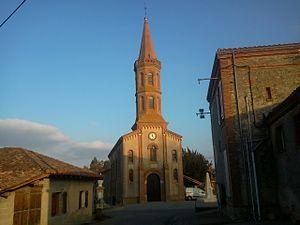
Eglise de Cabanac Séguenville
La liste des églises de la Haute-Garonne recense de manière exhaustive les églises situées dans le département français de la Haute-Garonne.
Cabanac-Séguenville est une commune française située dans le département de la Haute-Garonne, en région Occitanie.